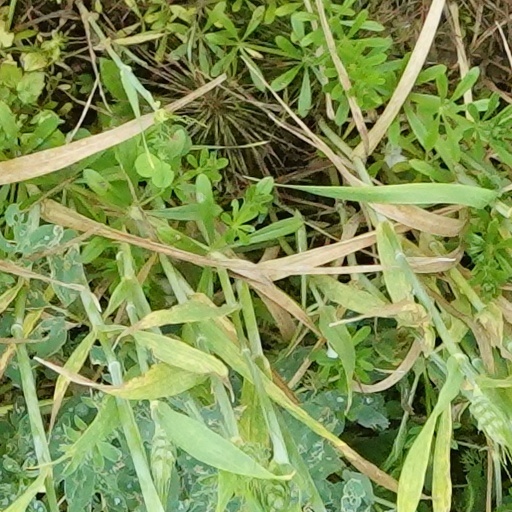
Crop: wheat